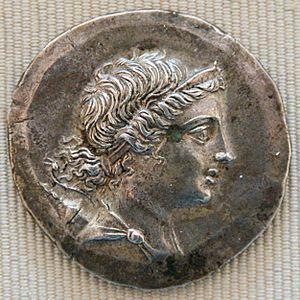
Tétradrachme en argent de Magnésie du Méandre, vers 155-145 av. J.-C., droit
Arsinoé IV, née en -68 ou -67, morte en -41, plus jeune fille de Ptolémée XII Néos Dionysos, est la sœur cadette de Bérénice IV, Ptolémée XIII, Cléopâtre VII et Ptolémée XIV de la dynastie lagide.